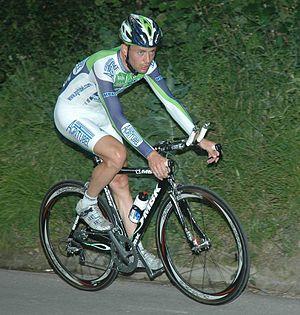
Freddy Bichot est un coureur cycliste français né le 9 septembre 1979 à Château-Gontier.